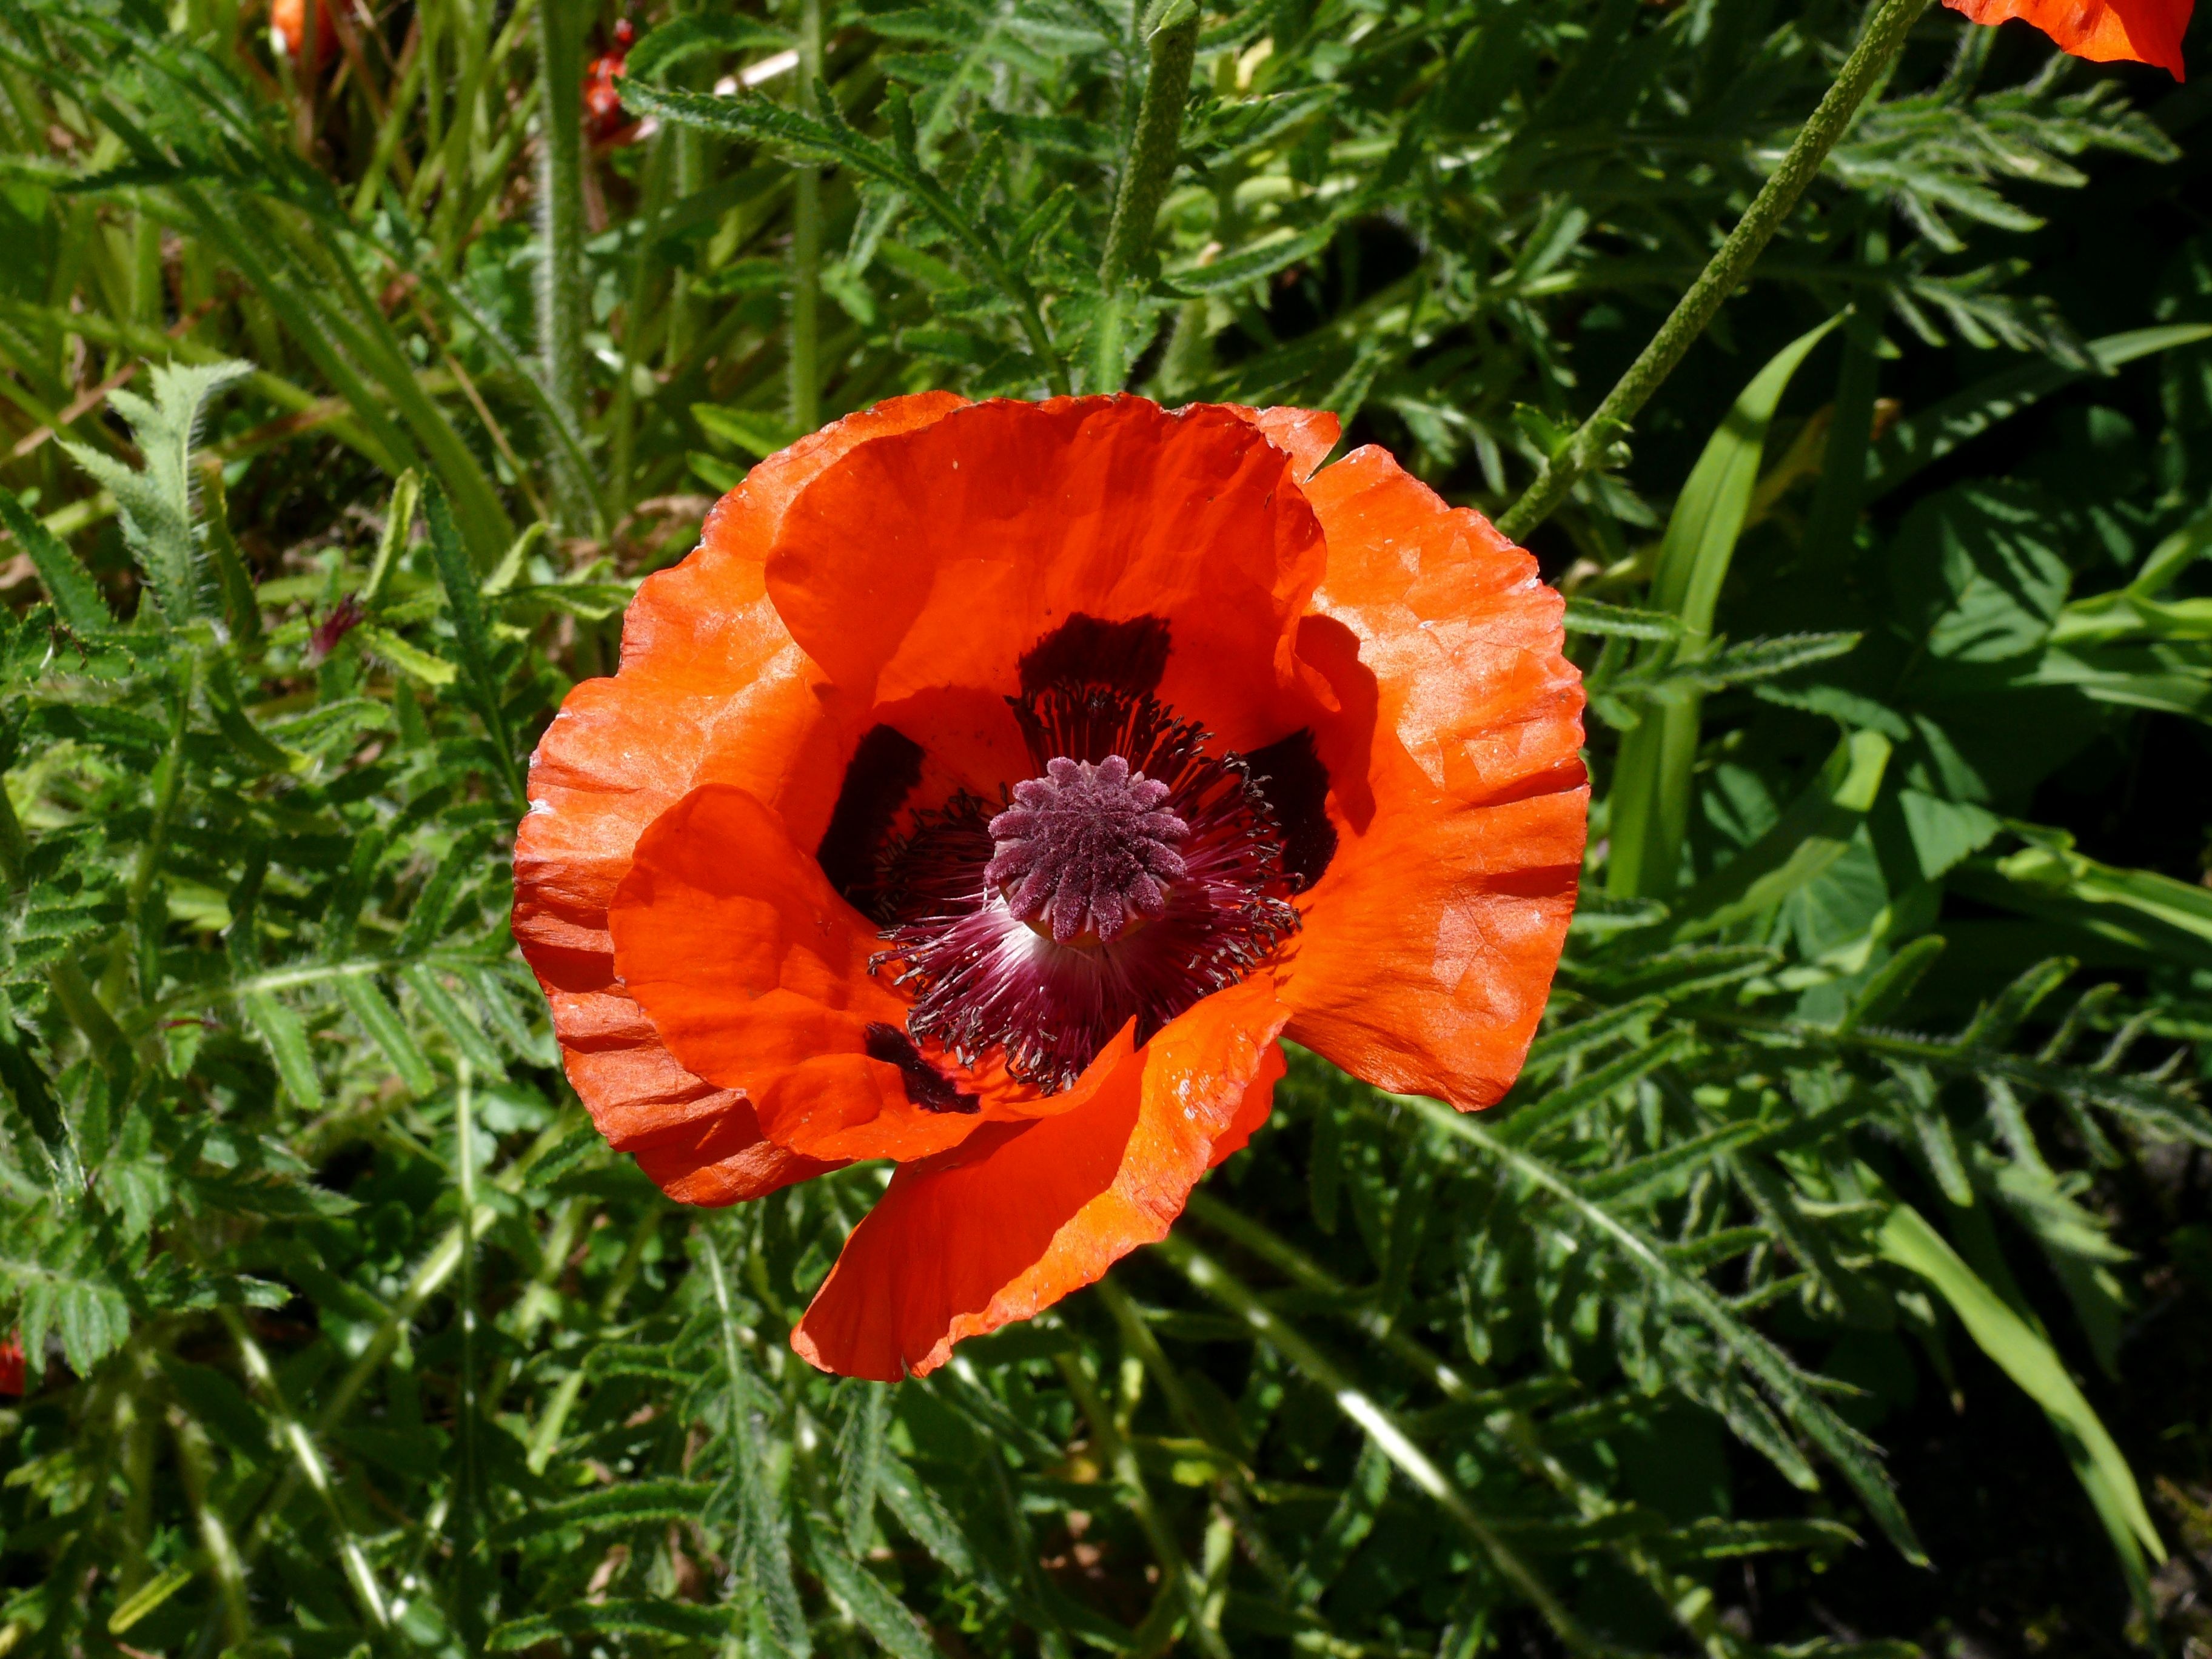
plant, flower, petal, bloom, orange, spring, red, produce, botany, garden, flora, wildflower, poppy, coquelicot, flowering plant, annual plant, land plant, poppy family